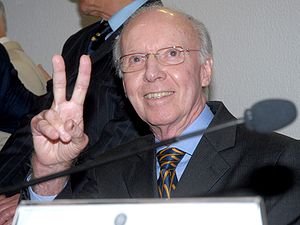
Mário Zagallo
Mário Zagallo
Mário Jorge Lobo Zagallo er en tidligere brasiliansk fodboldspiller og senere træner, og den ene af kun to personer nogensinde, der har vundet VM i fodbold tre gange. Det skete ved VM i 1958 og VM i 1962 som spiller, og ved VM i 1970 som brasilianernes træner.